Thomas I. Vanaskie

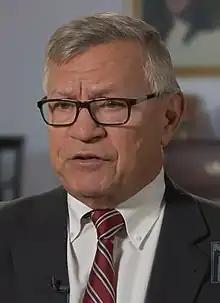
Vanaskie in 2017

Thomas Ignatius Vanaskie (born November 11, 1953) is a former United States circuit judge of the United States Court of Appeals for the Third Circuit and former judge of the United States District Court for the Middle District of Pennsylvania.